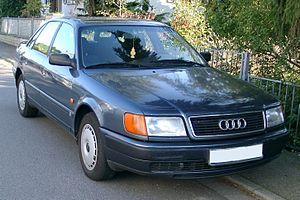
Audi 100 a été le nom de quatre générations d'automobiles du segment H.